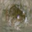
Label: frog